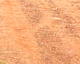
Surface type: ground